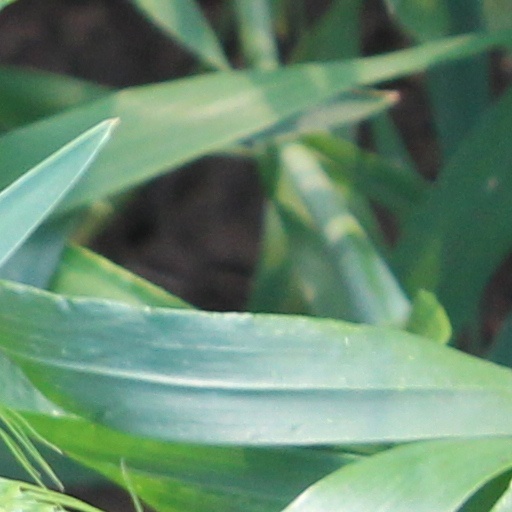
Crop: wheat